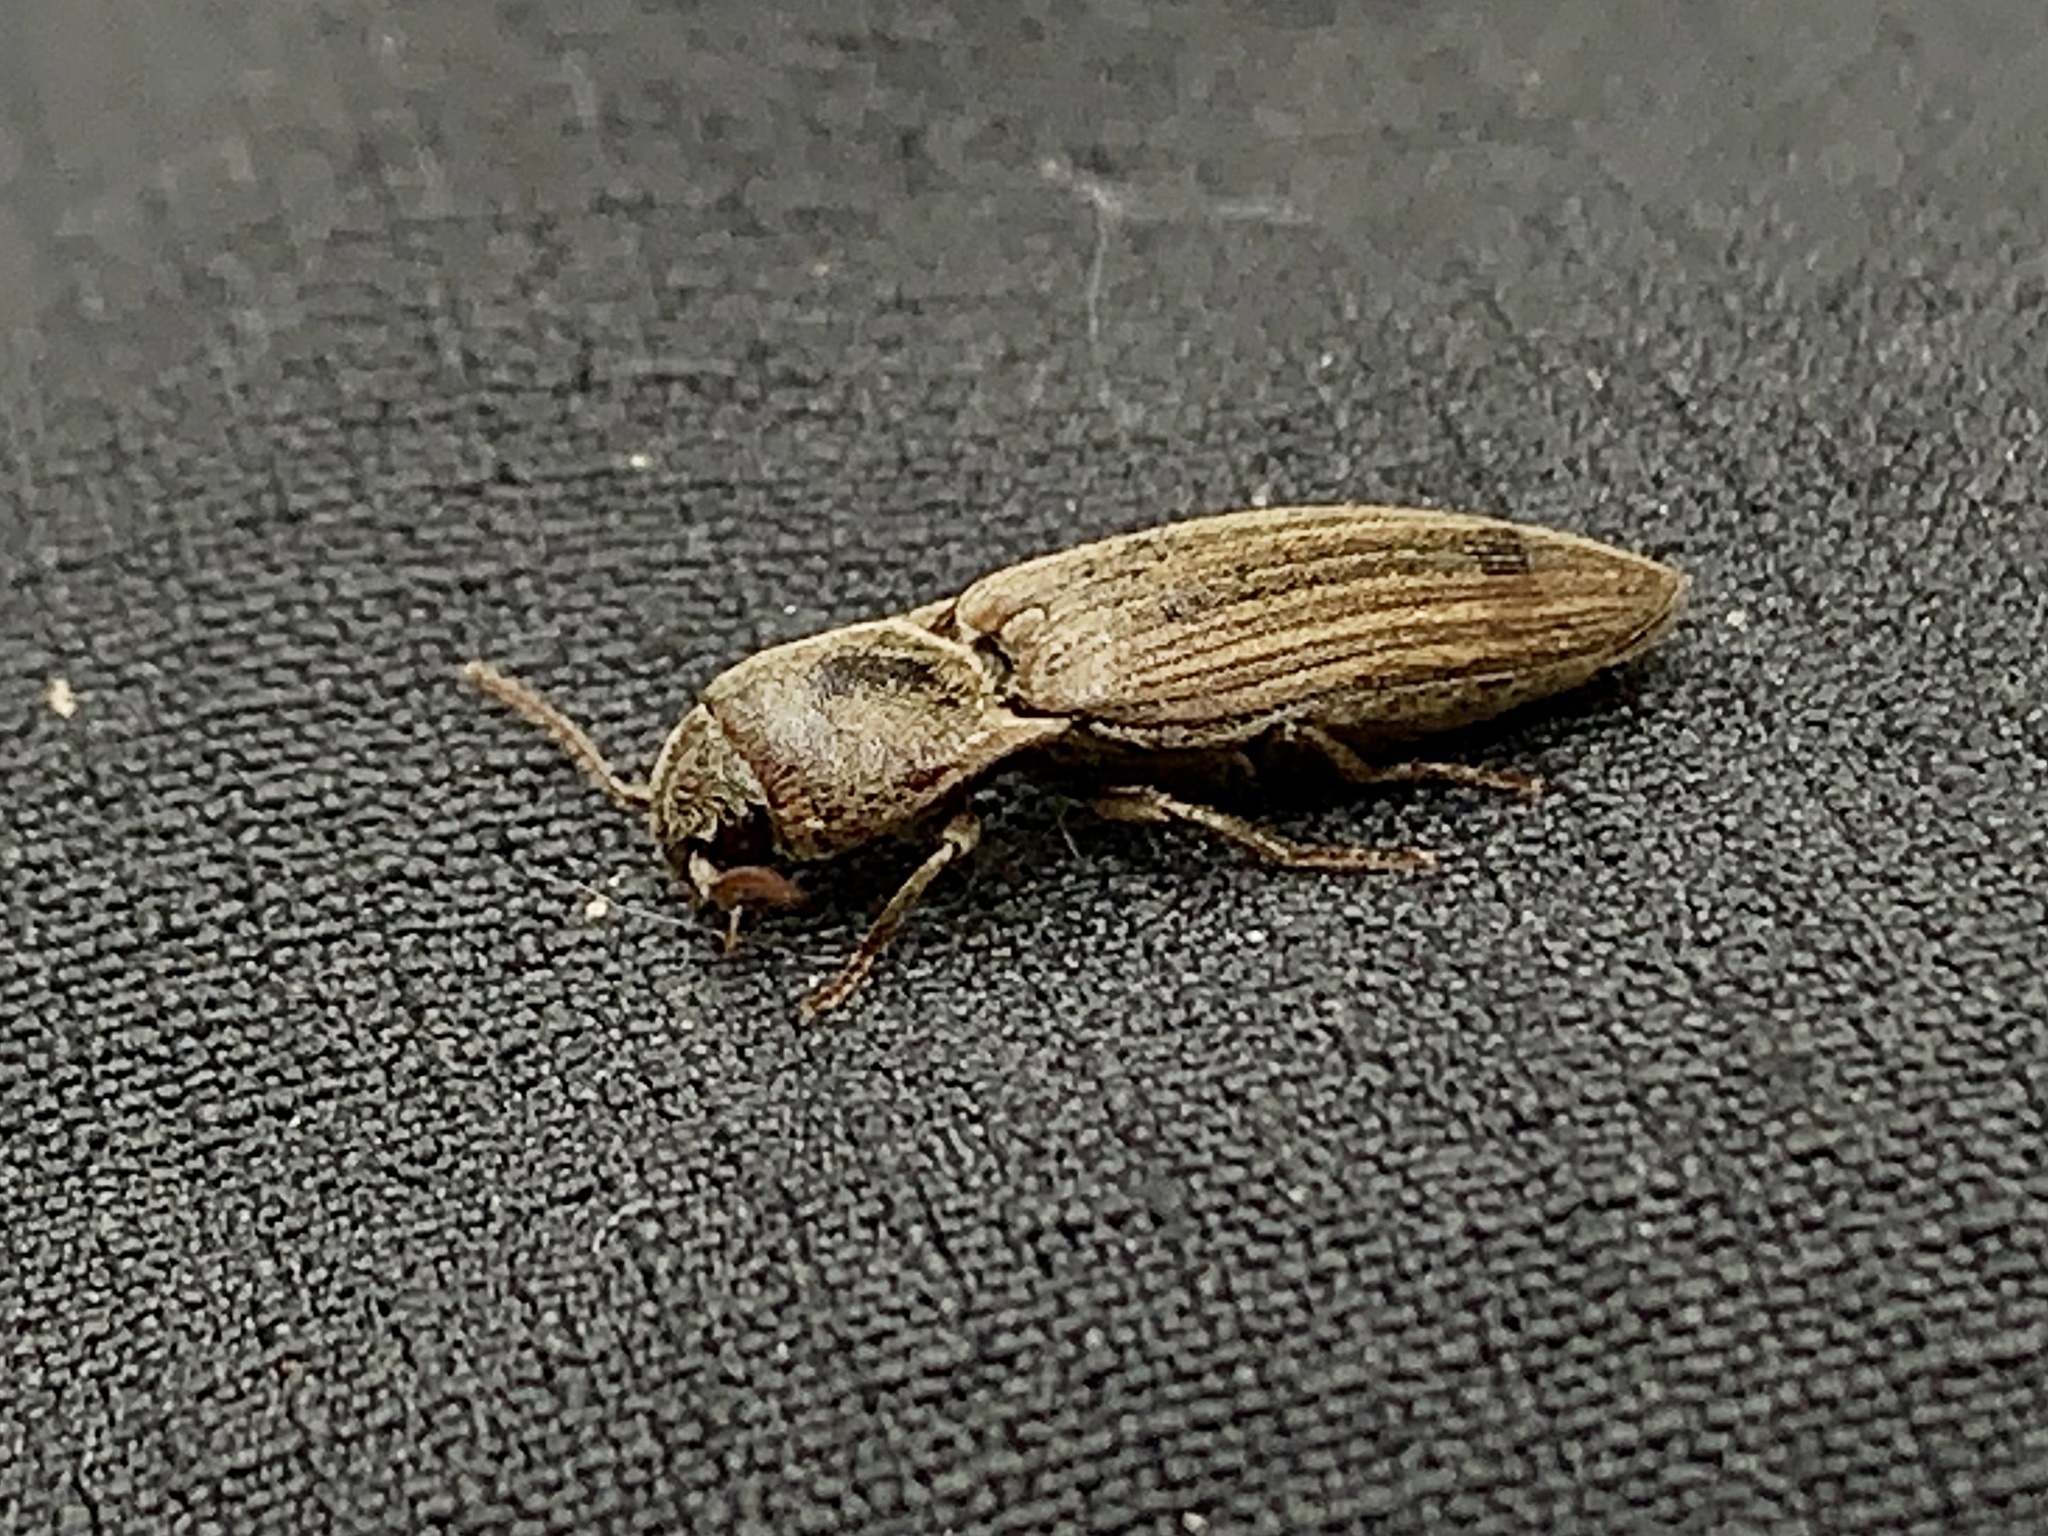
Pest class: clickbeetles_wireworms